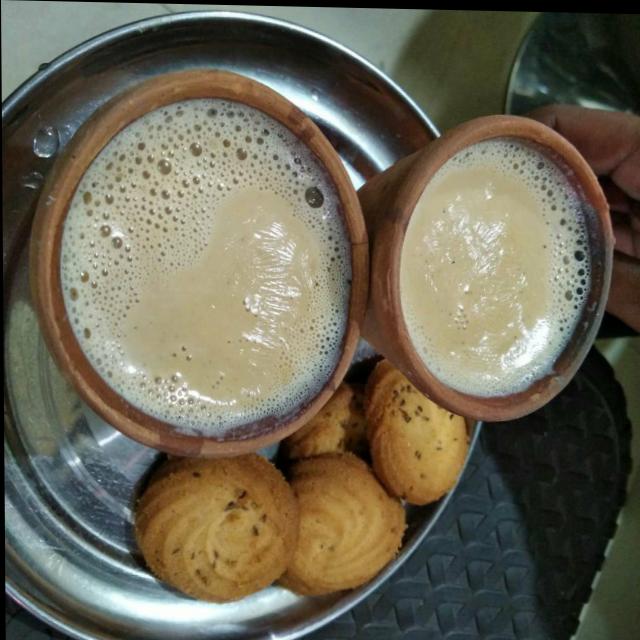
Dish: chai